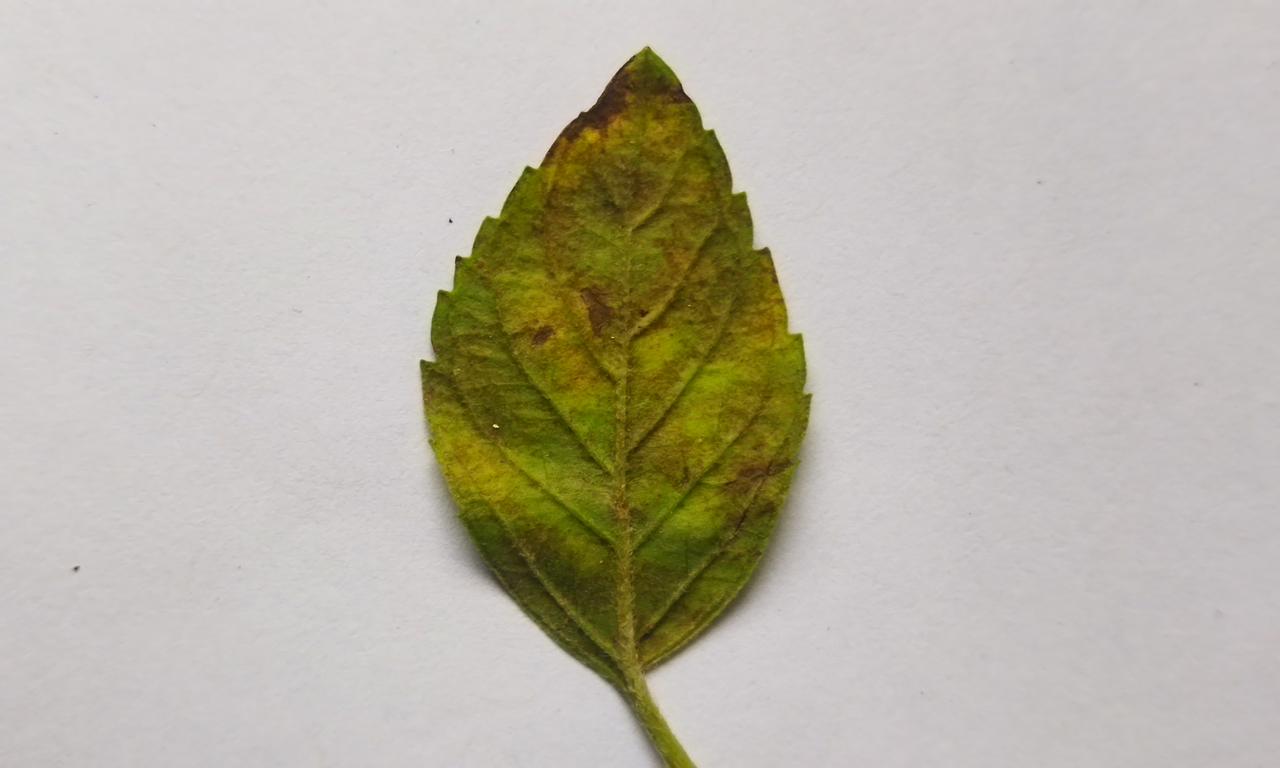
Label: Spoiled